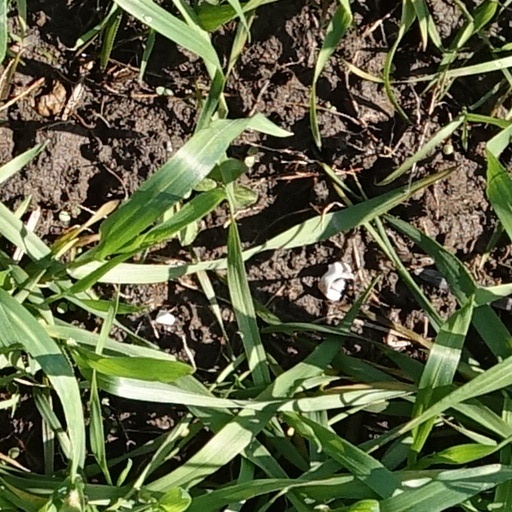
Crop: wheat